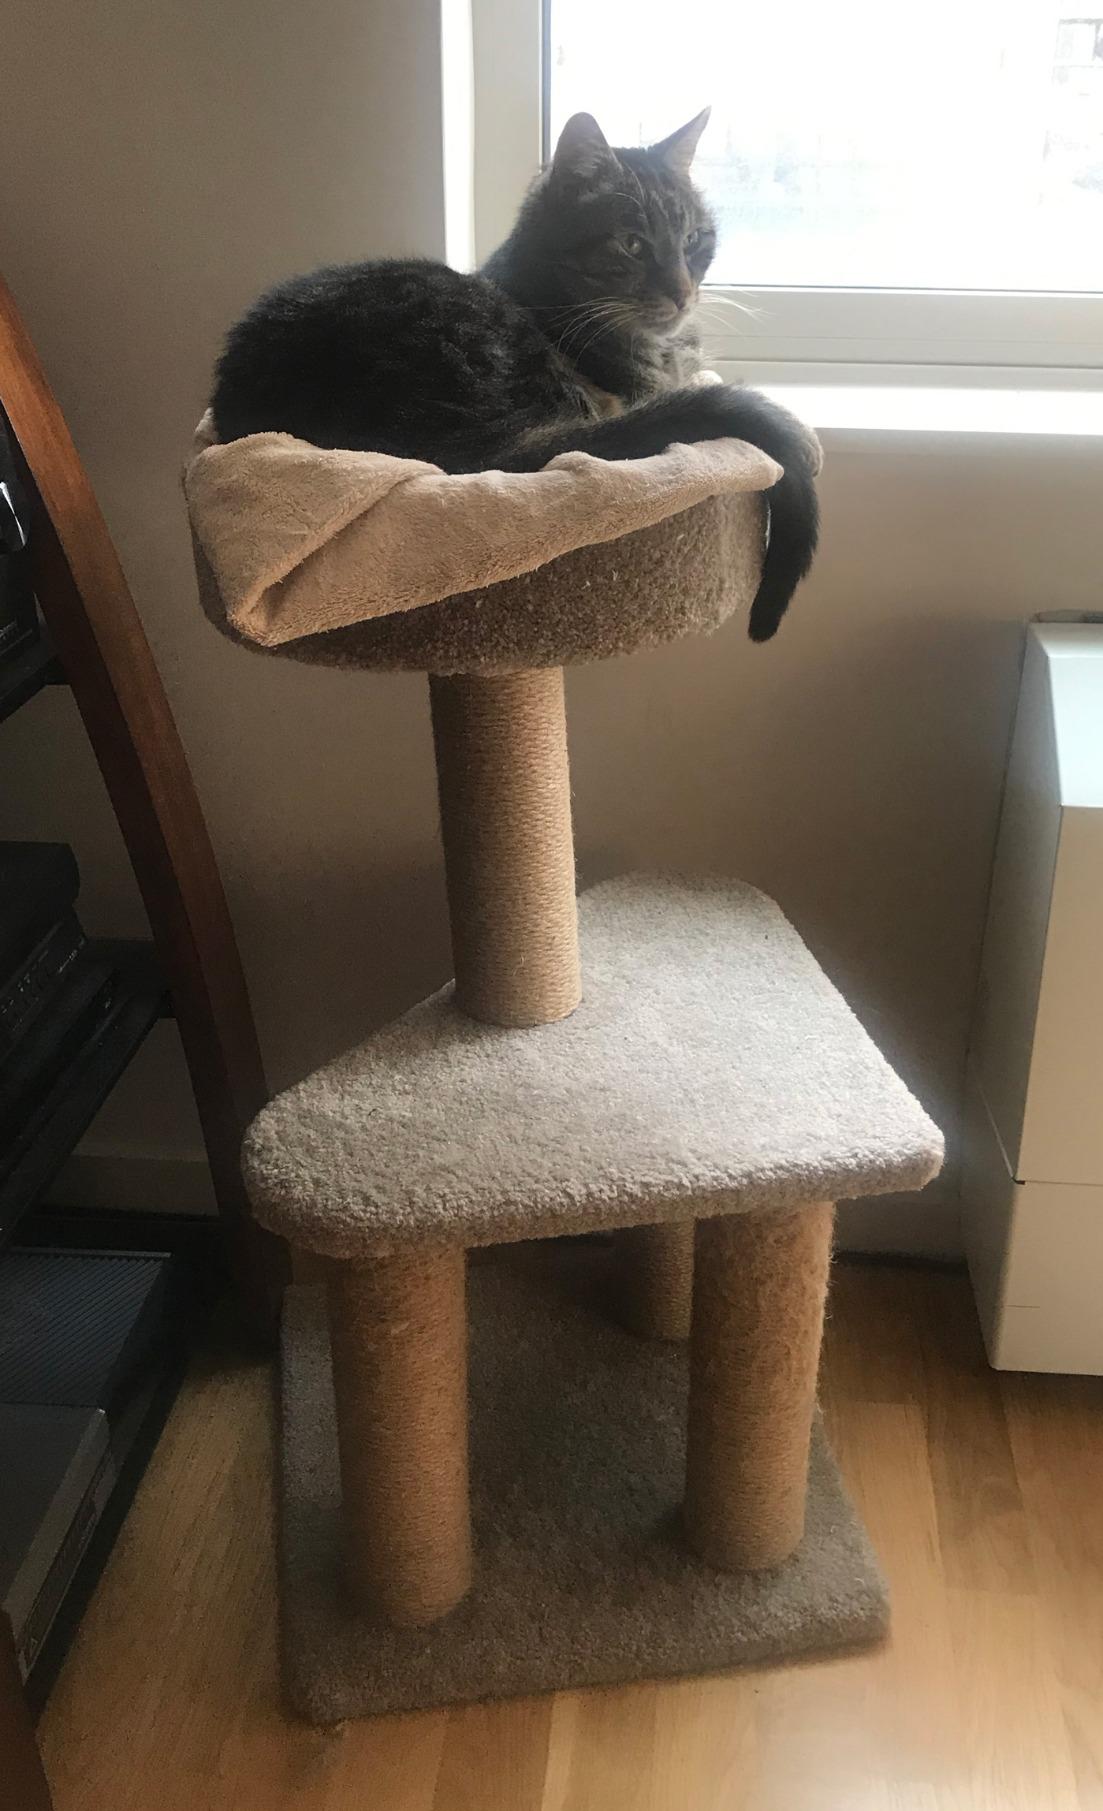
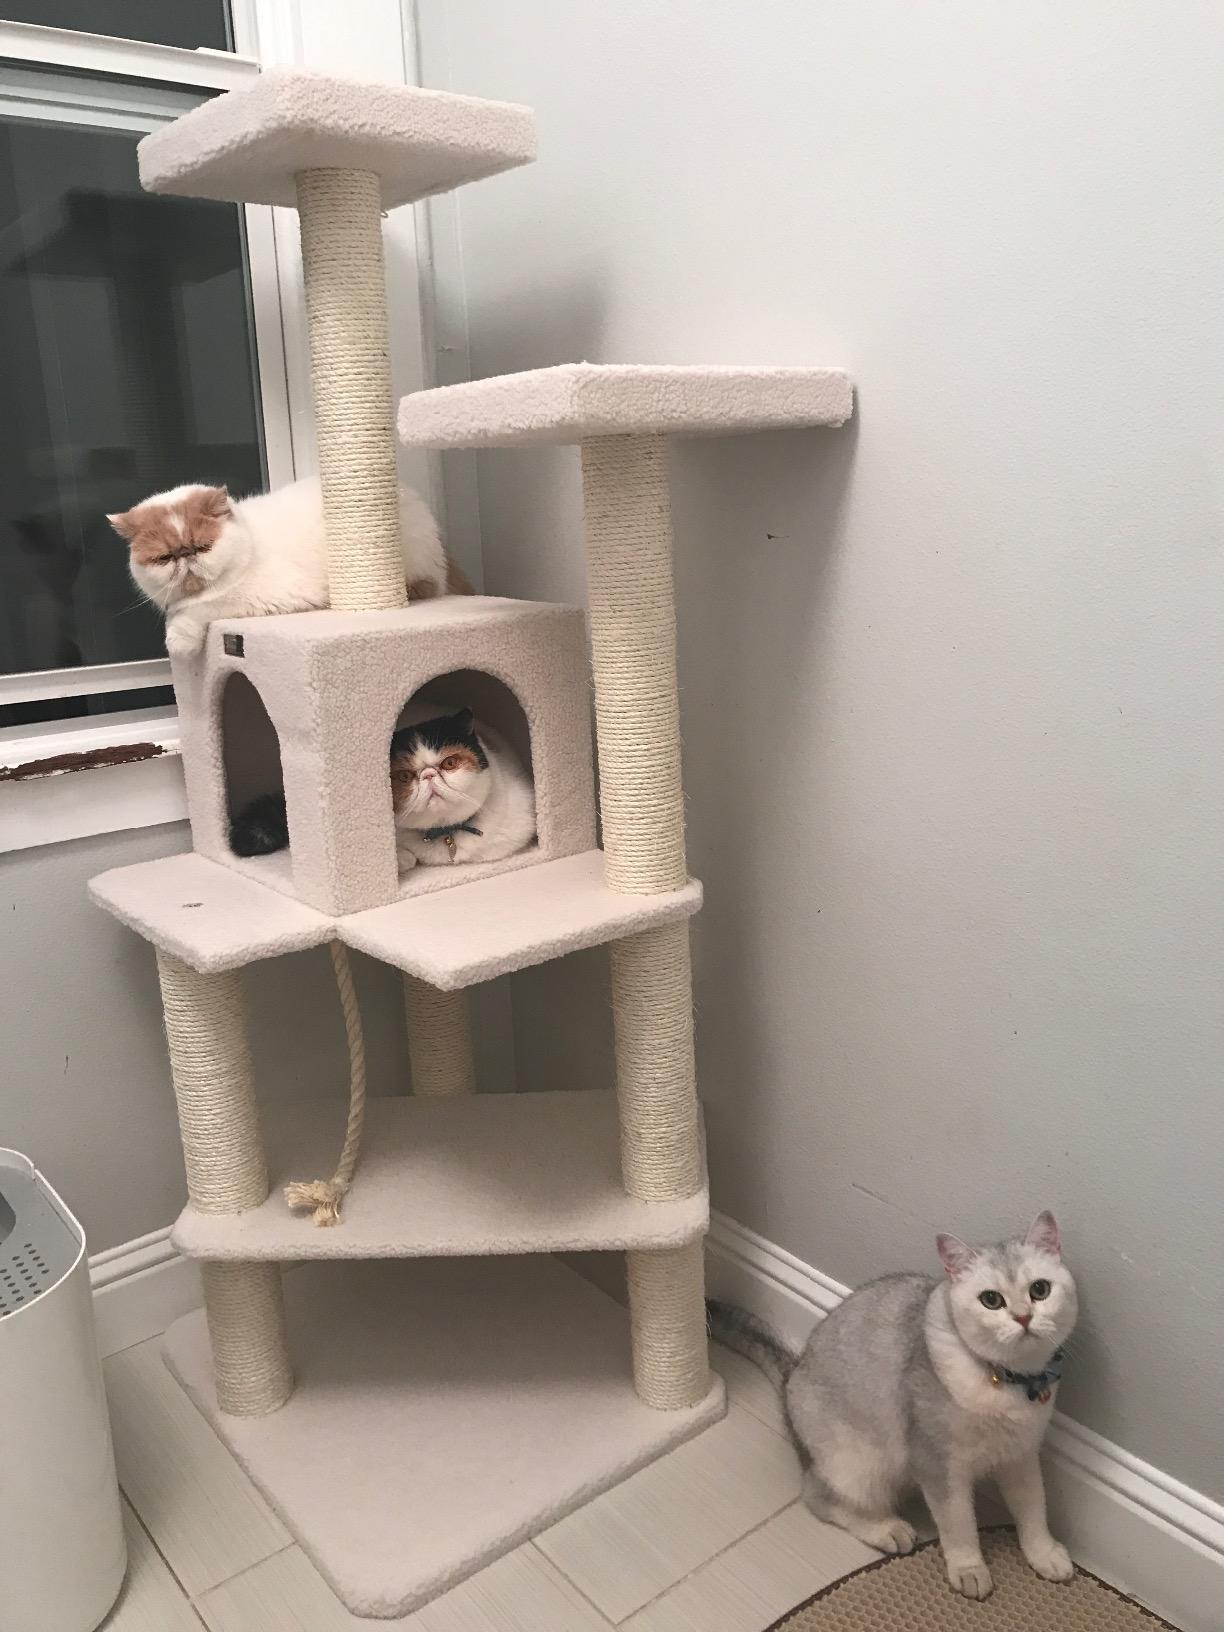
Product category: items_cat tree
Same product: no